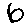
Label: 6